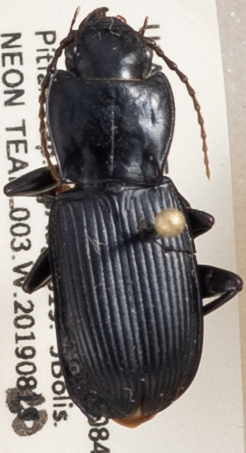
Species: Pterostichus serripes
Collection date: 2019-08-20
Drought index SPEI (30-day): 0.93
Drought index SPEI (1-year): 0.54
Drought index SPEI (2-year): -0.03